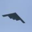
Label: airplane